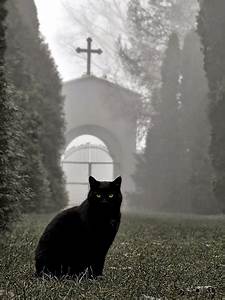
Label: gatto